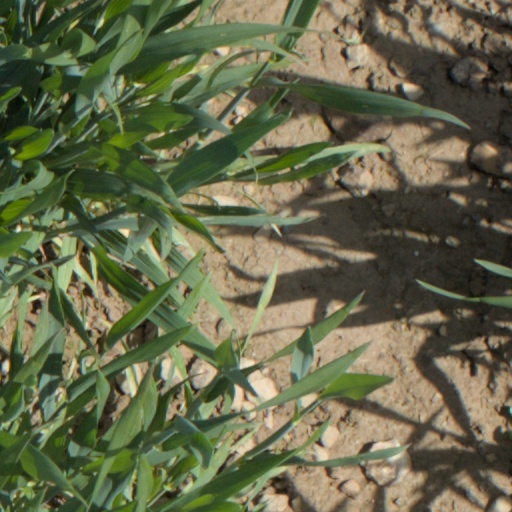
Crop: wheat